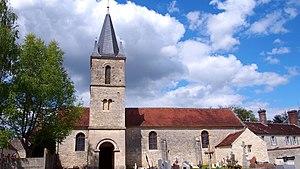
Sévigny (Normandie, France). L'église Saint-Brice.
Sévigny est une commune française, située dans le département de l'Orne en région Normandie, peuplée de 308 habitants.